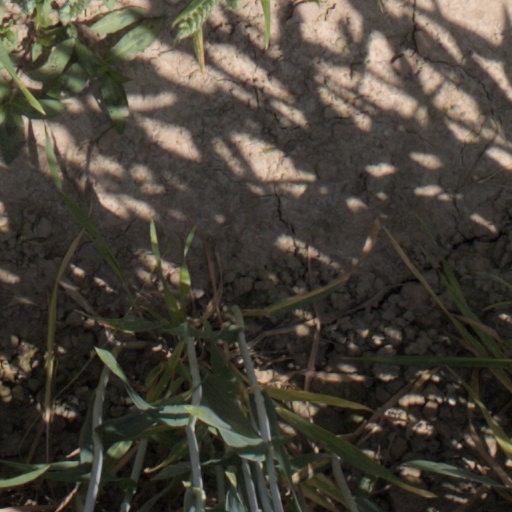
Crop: wheat